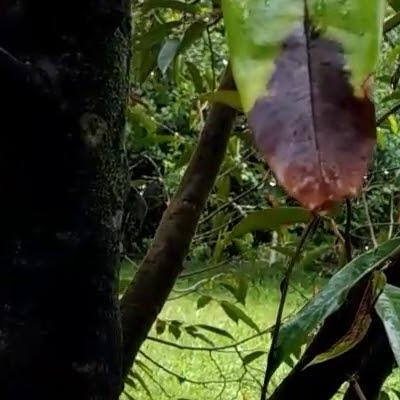
Label: Leaf_Rhizoctonia